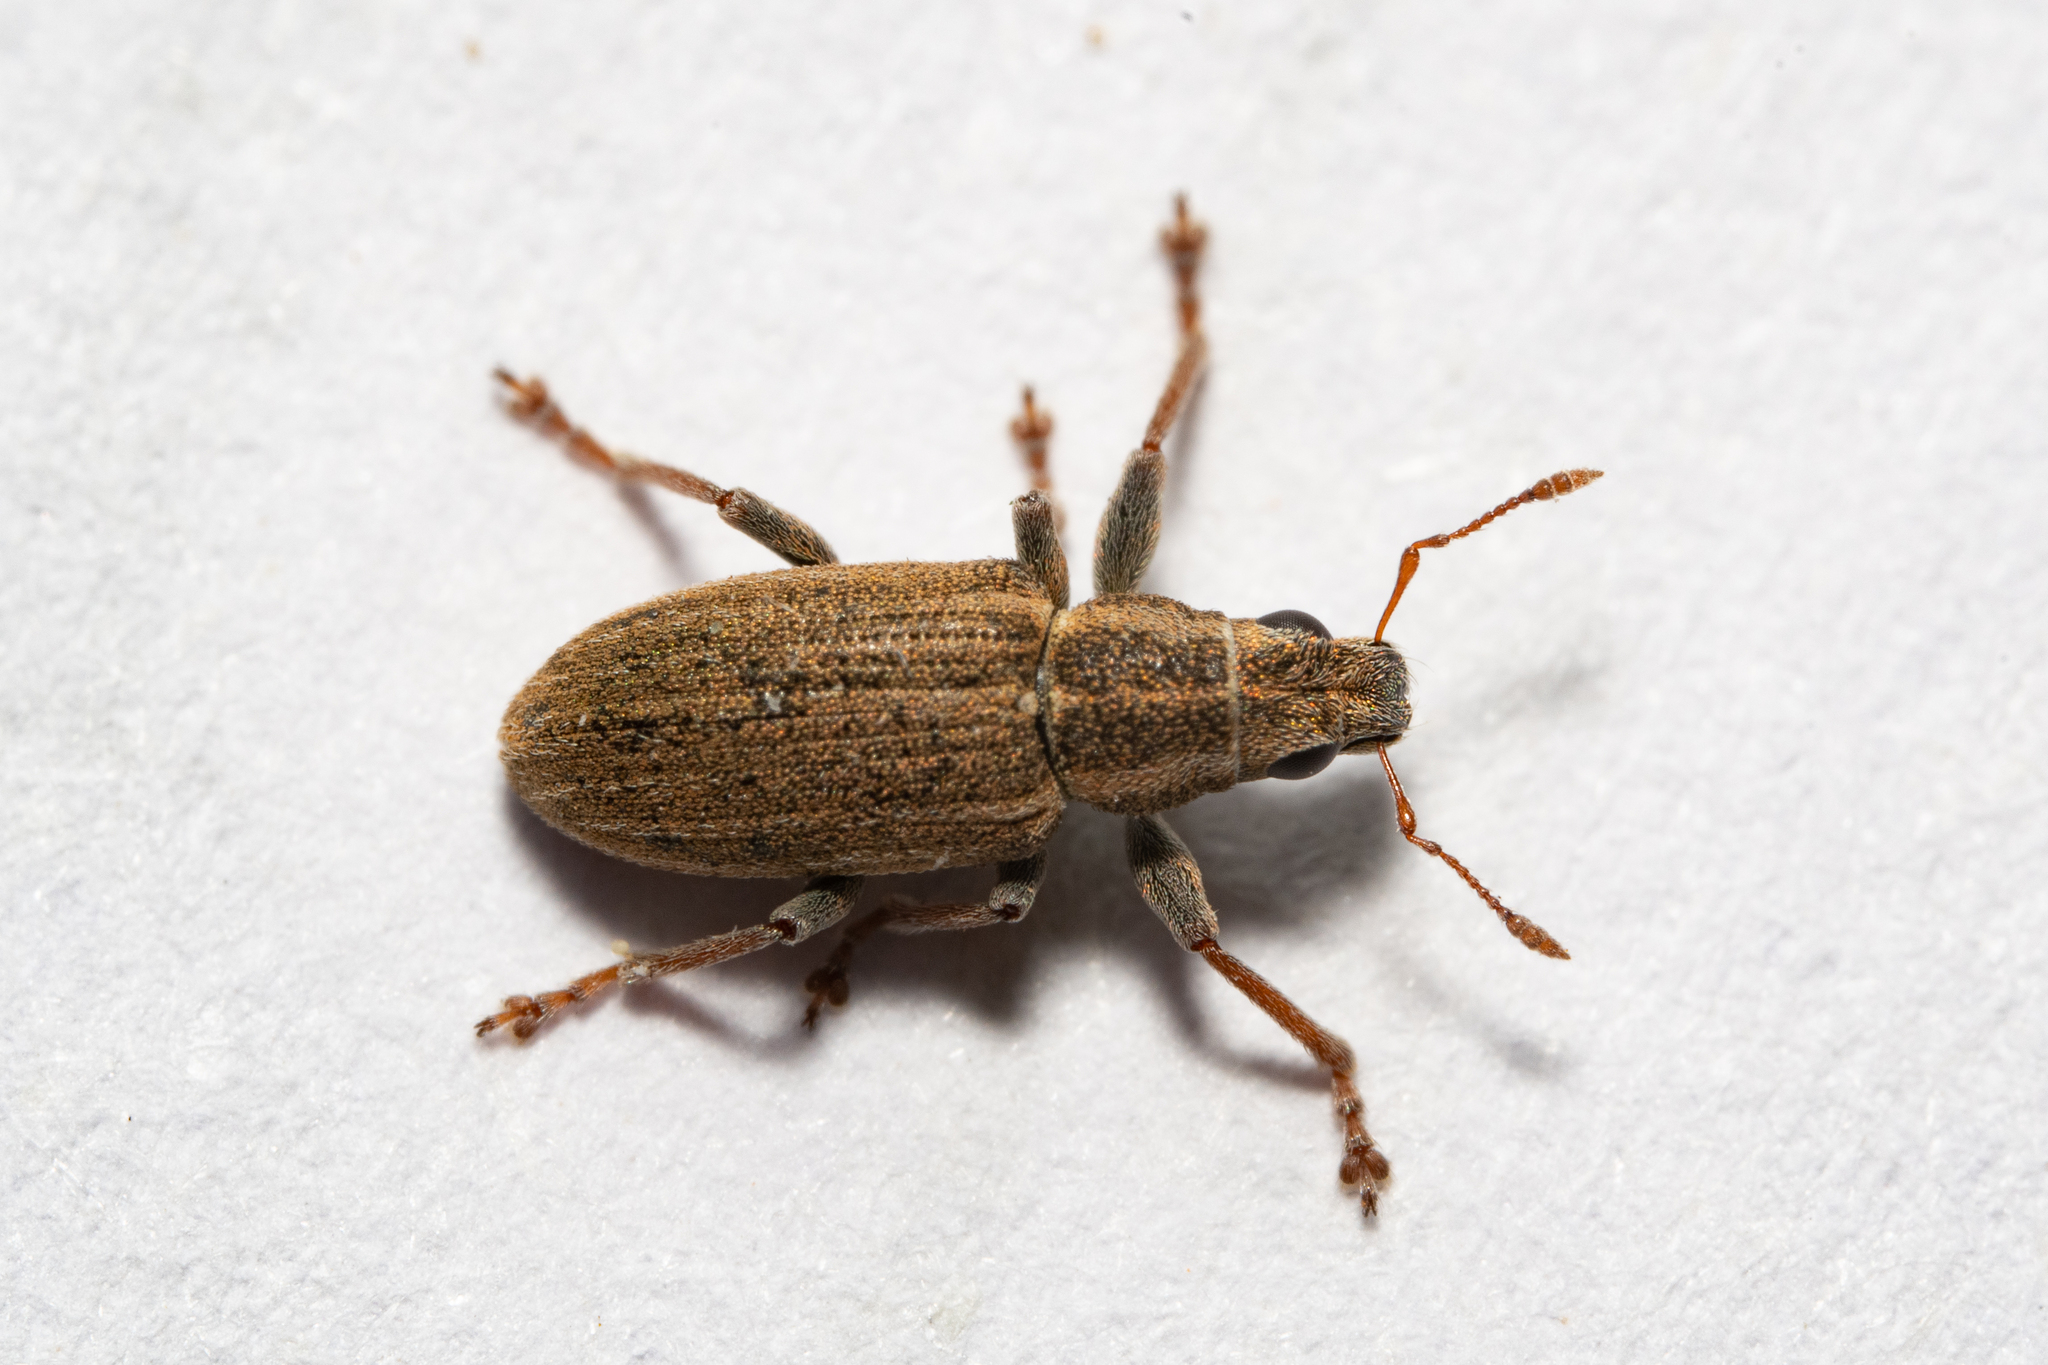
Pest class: pea_leaf_weevil